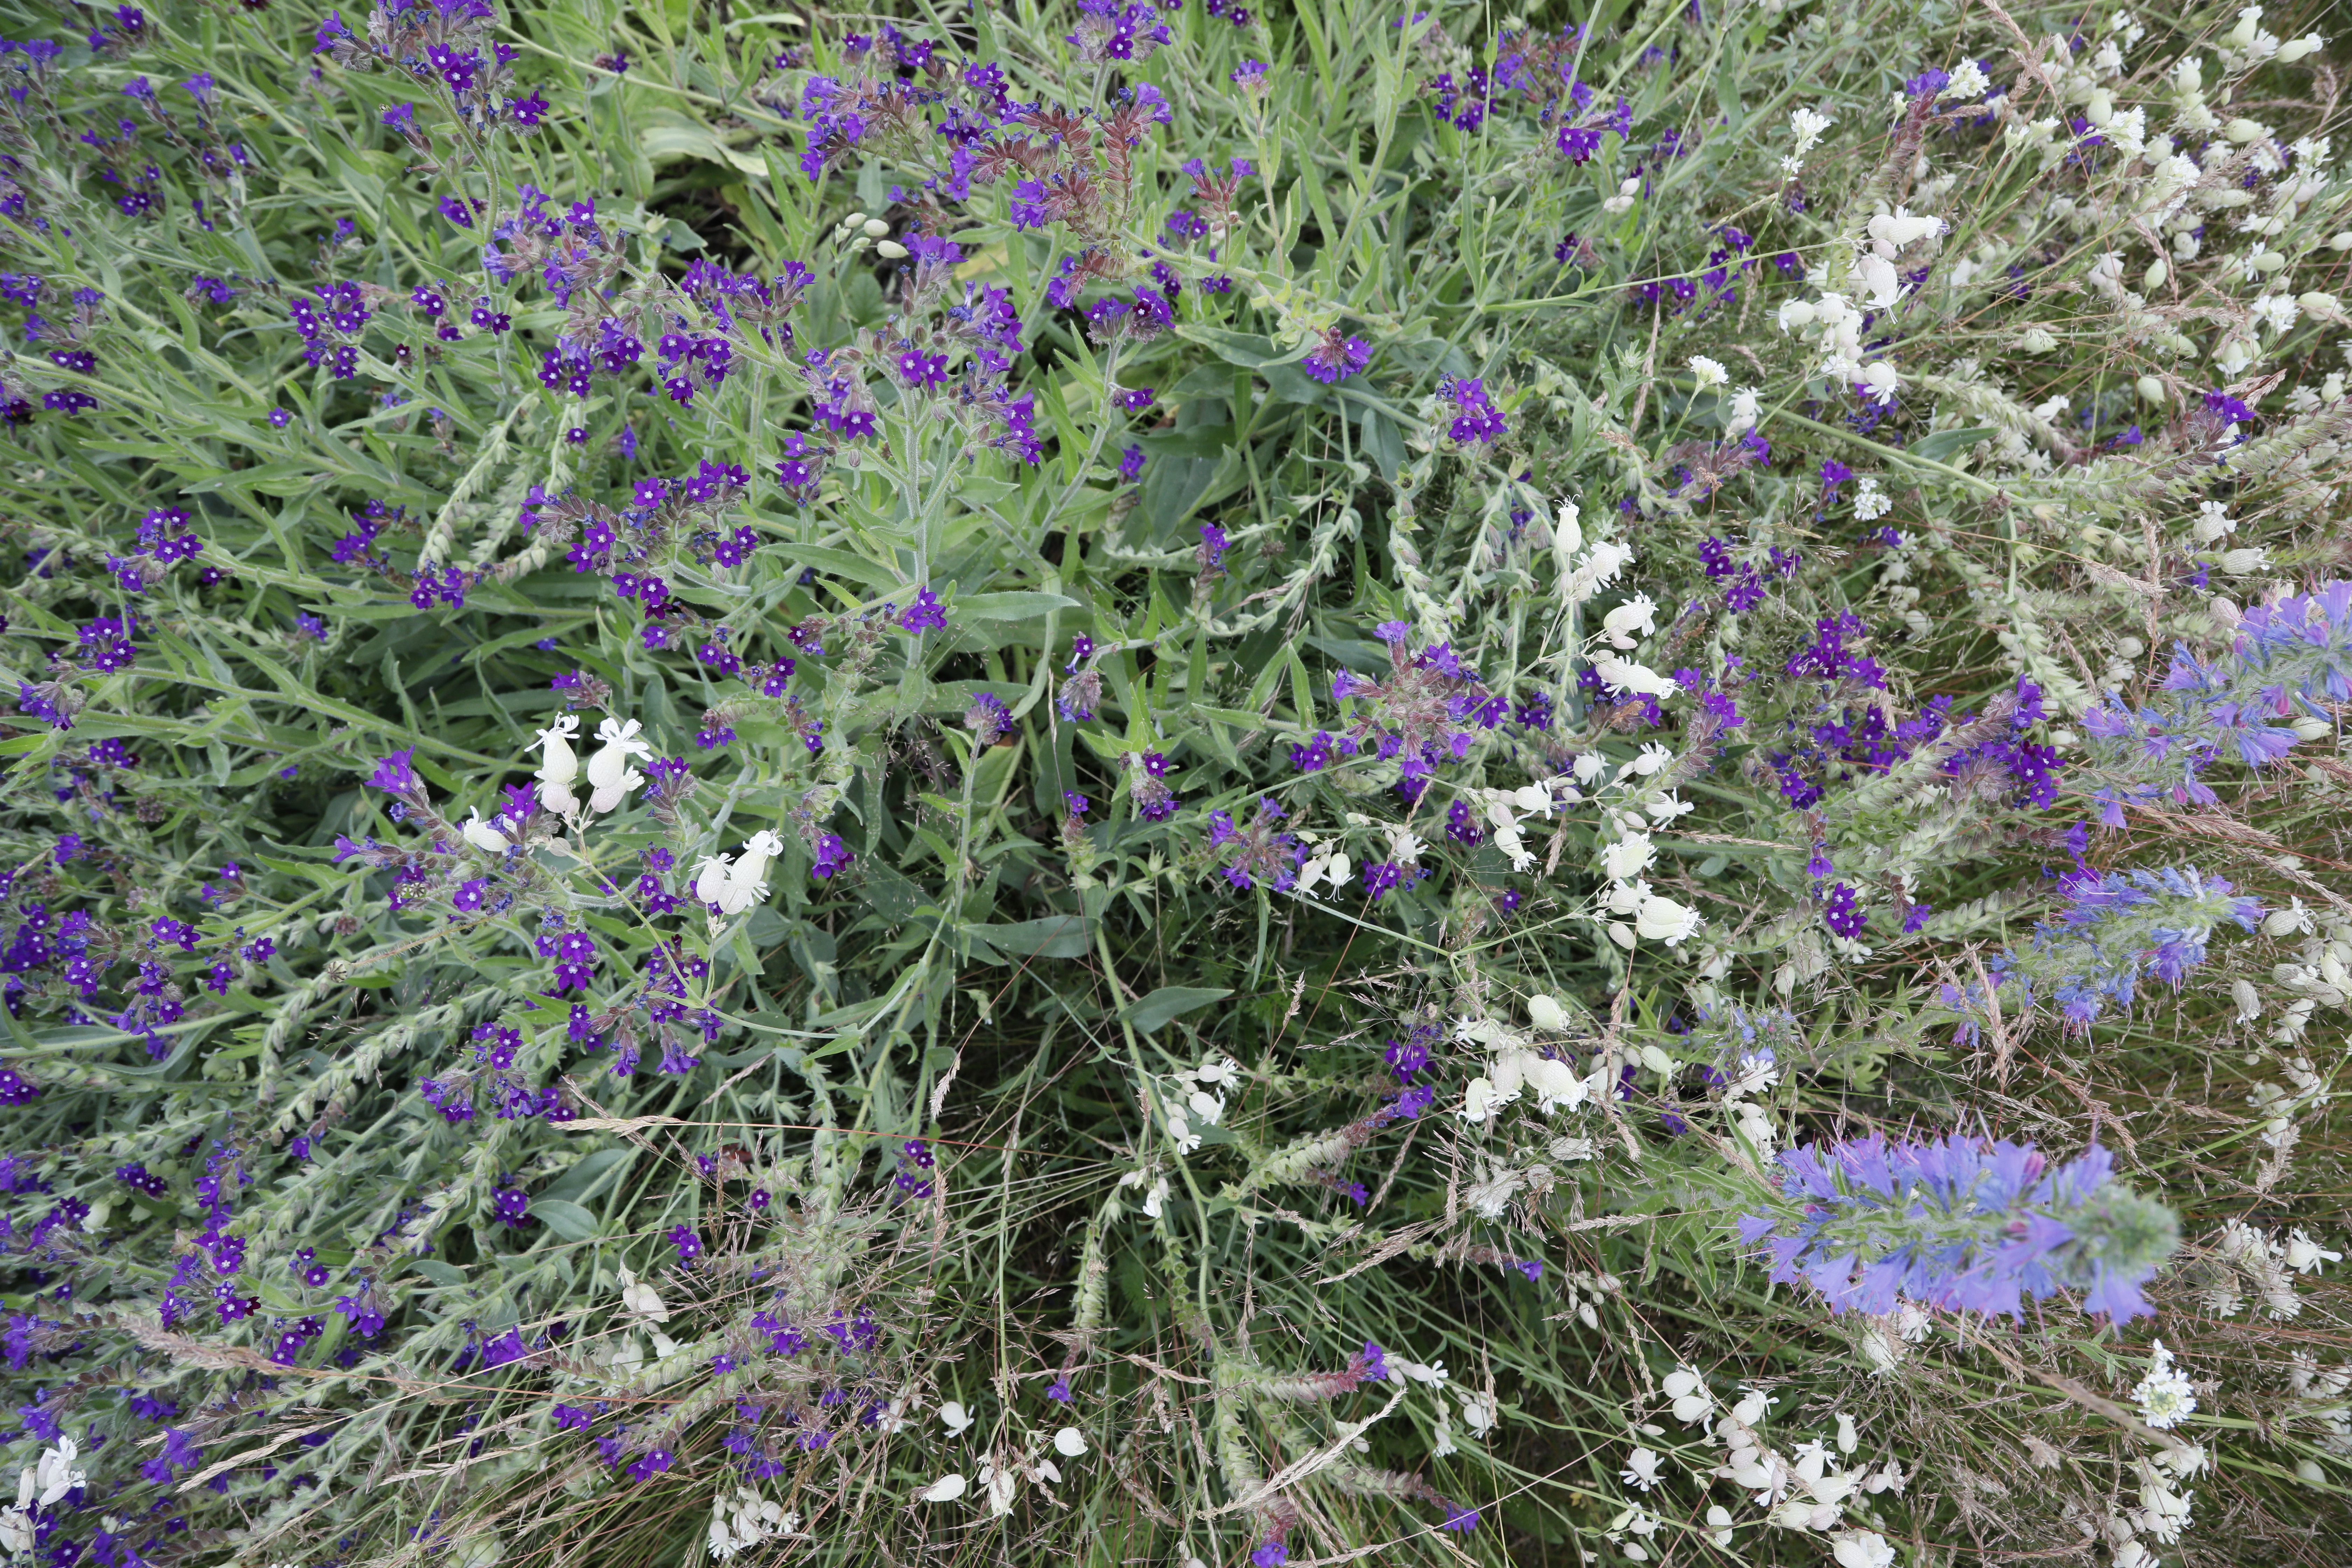
Plant species: Anchusa officinalis, Silene vulgaris, Berteroa incana, Echium vulgare